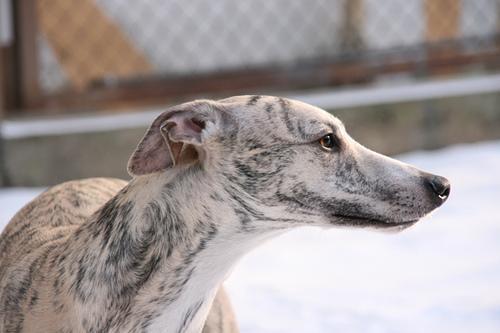
whippet